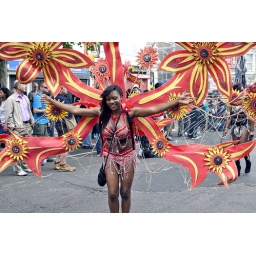
lady in red . . . . and yellow 6383